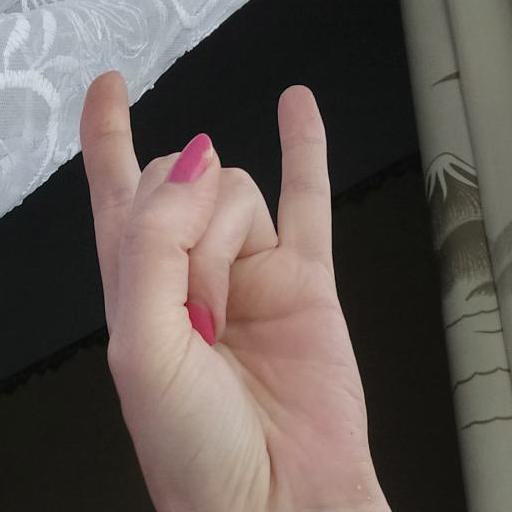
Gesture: rock